Cheat Mountain salamander

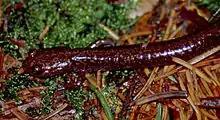
"P. nettingi" in Canaan Valley

Cheat Mountain salamanders spend the winter underground where temperatures remain above freezing. Depending on soil temperature, they emerge from winter refugia at the end of March or early April and retreat to underground refugia again in mid-October. During the above ground period, they are especially active at night in humid weather. During the day, they remain under rocks and in or under logs; and sometimes among wet leaves. Aestivation only occurs during unusual drought conditions.